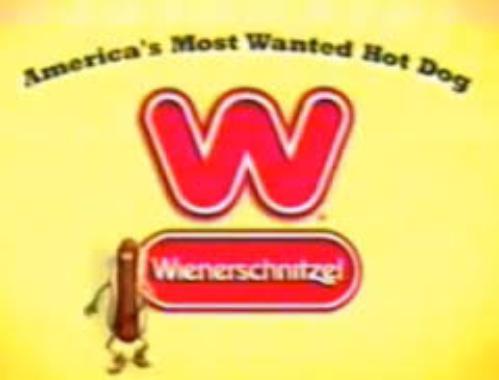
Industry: Food